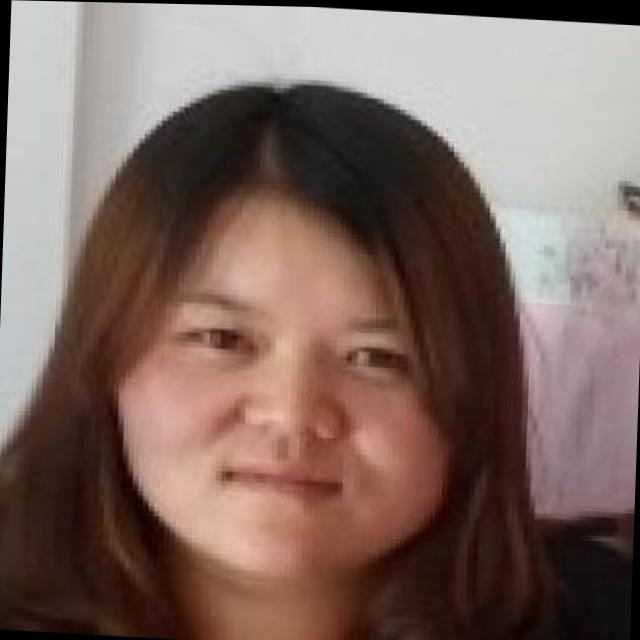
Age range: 21-44